Jef Aérosol

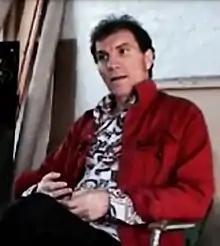
Jef Aérosol

Jef Aérosol is the pseudonym of Jean-François Perroy (born 1957), a French stencil graffiti artist. He has been an urban art proponent in France since 1982, and is a contemporary of Blek le Rat and Speedy Graphito.